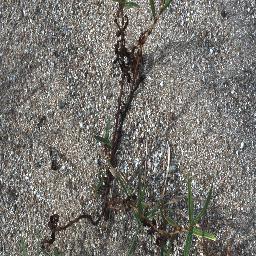
Label: negative